Paste Noodles (Jiang Mian Tiao)

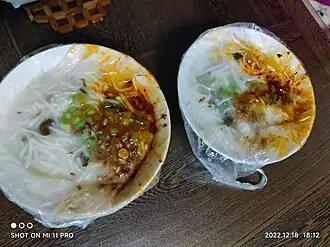

Along with Hui Mian and Xiaolongbao, they are known as the three main flour-made foods of the region. It is not to be confused with , which looks similar but are completely different foods. Different regions in Hen nan and at different times have variations of the food; the most famous is Luoyang Jiang Mian Tiao.